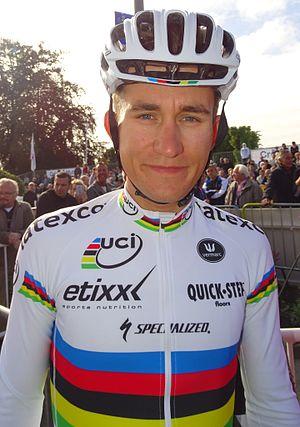
Reportage réalisé le dimanche 6 septembre à l'occasion du départ et de l'arrivée du Grand Prix de Fourmies 2015 à Fourmies, Nord-Pas-de-Calais, France.
L'équipe cycliste Deceuninck-Quick Step est une équipe professionnelle belge de cyclisme sur route. Créée en 2003, elle participe au World Tour. Elle est dirigée par Patrick Lefevere. L'équipe a compté dans ses rangs Tom Boonen, vainqueur de Paris-Roubaix, du Tour des Flandres et champion du monde sur route en 2005, Mark Cavendish, vainqueur de Milan-San Remo 2009, champion du monde sur route en 2011 et maillot vert du Tour de France 2011 notamment, ou encore Paolo Bettini, champion du monde en 2006 et 2007.
La saison 2015 de l'équipe cycliste Etixx-Quick Step est la treizième saison de la formation belge. En tant que WorldTeam, l'équipe participe à l'ensemble du calendrier de l'UCI World Tour du Tour Down Under en janvier au Tour de Lombardie en octobre. Parallèlement au World Tour, Etixx-Quick Step peut participer aux courses des circuits continentaux de cyclisme.